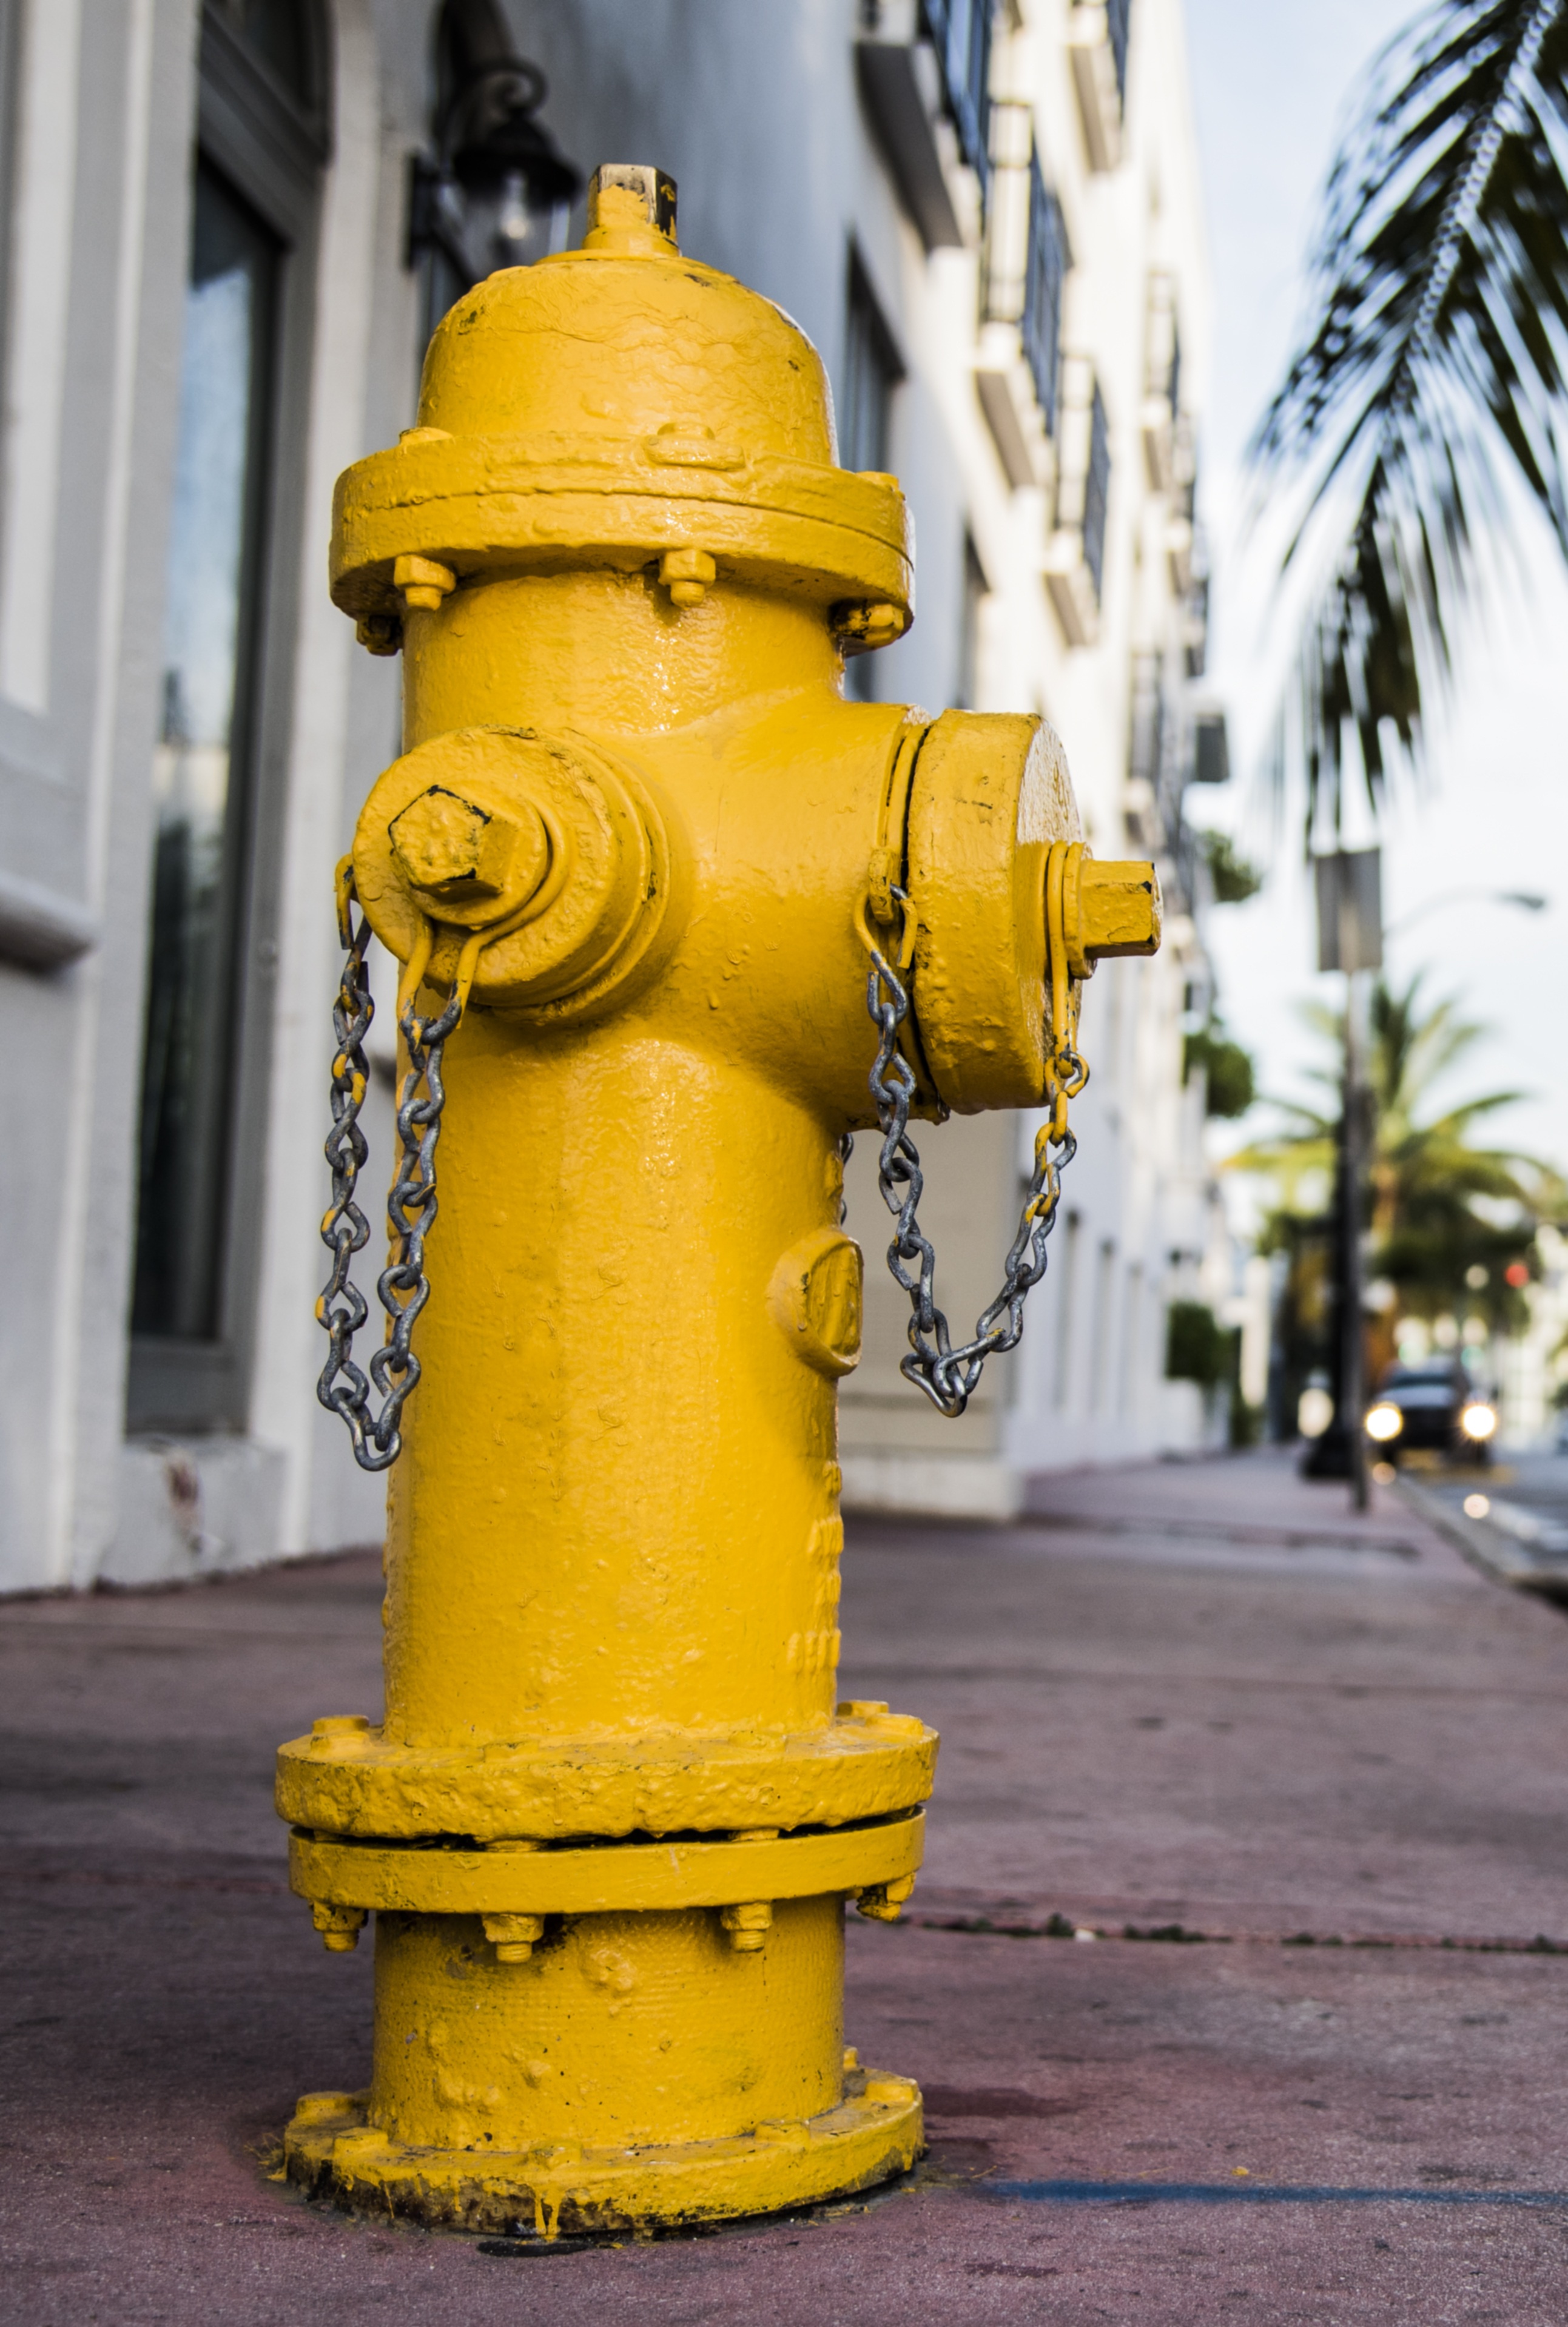
water, structure, statue, column, color, fire, yellow, lighting, fire hydrant, sculpture, art, danger, download, miami, hose, flames, turn out, braces water